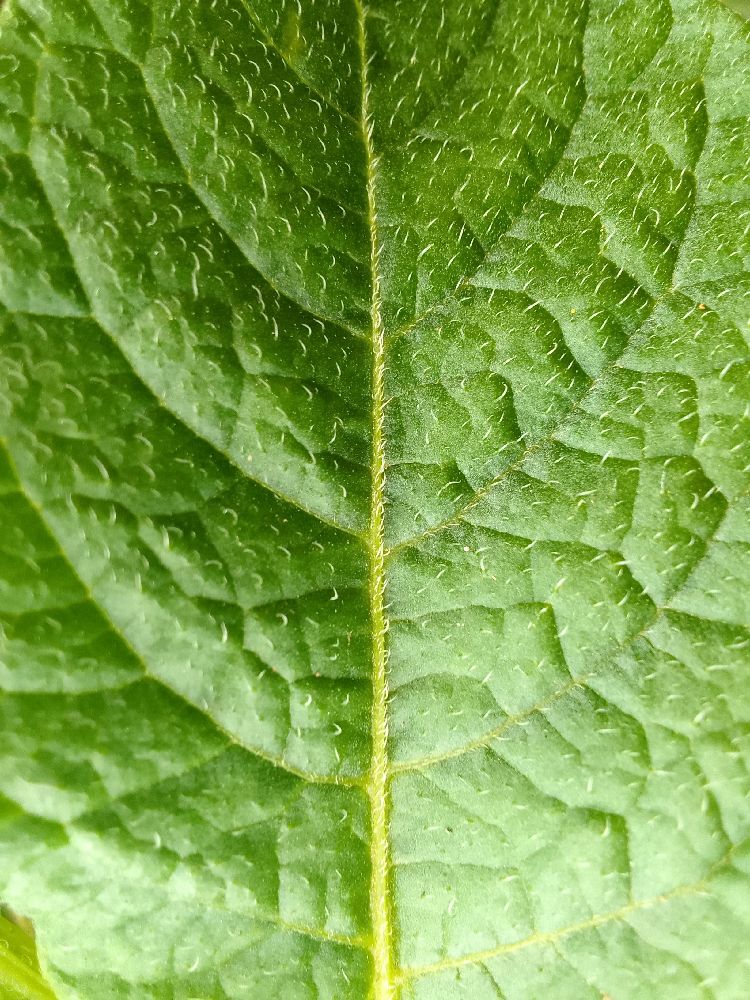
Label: Healthy